Calvert Jubilee

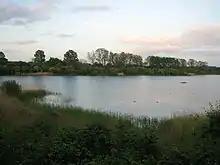
The reserve in 2007

Calvert Jubilee is a nature reserve in Calvert near Steeple Claydon in Buckinghamshire. It is managed by the Berkshire, Buckinghamshire and Oxfordshire Wildlife Trust (BBOWT). In July 2020, High Speed 2 (HS2) announced it would take possession of 20% of the reserve and clear it.